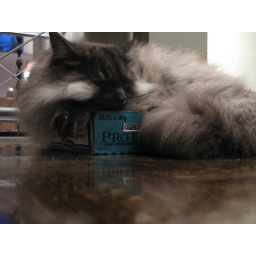
big cat in little box